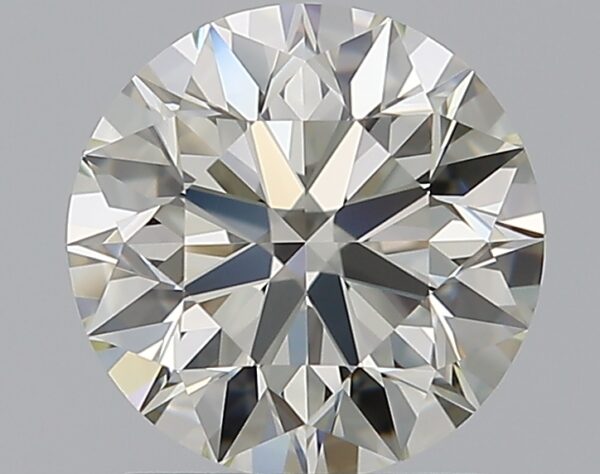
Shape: round
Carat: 1.3
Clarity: VVS1
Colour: K
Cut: EX
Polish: EX
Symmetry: EX
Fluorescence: F
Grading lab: GIA
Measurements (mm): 6.95 x 7 x 4.35